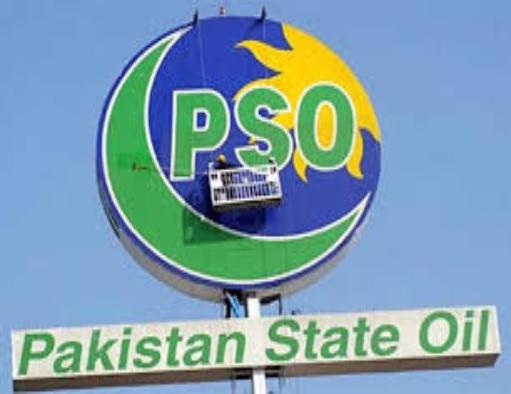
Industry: Transportation